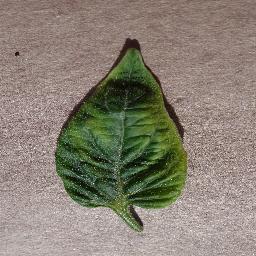
Label: Tomato___Tomato_Yellow_Leaf_Curl_Virus